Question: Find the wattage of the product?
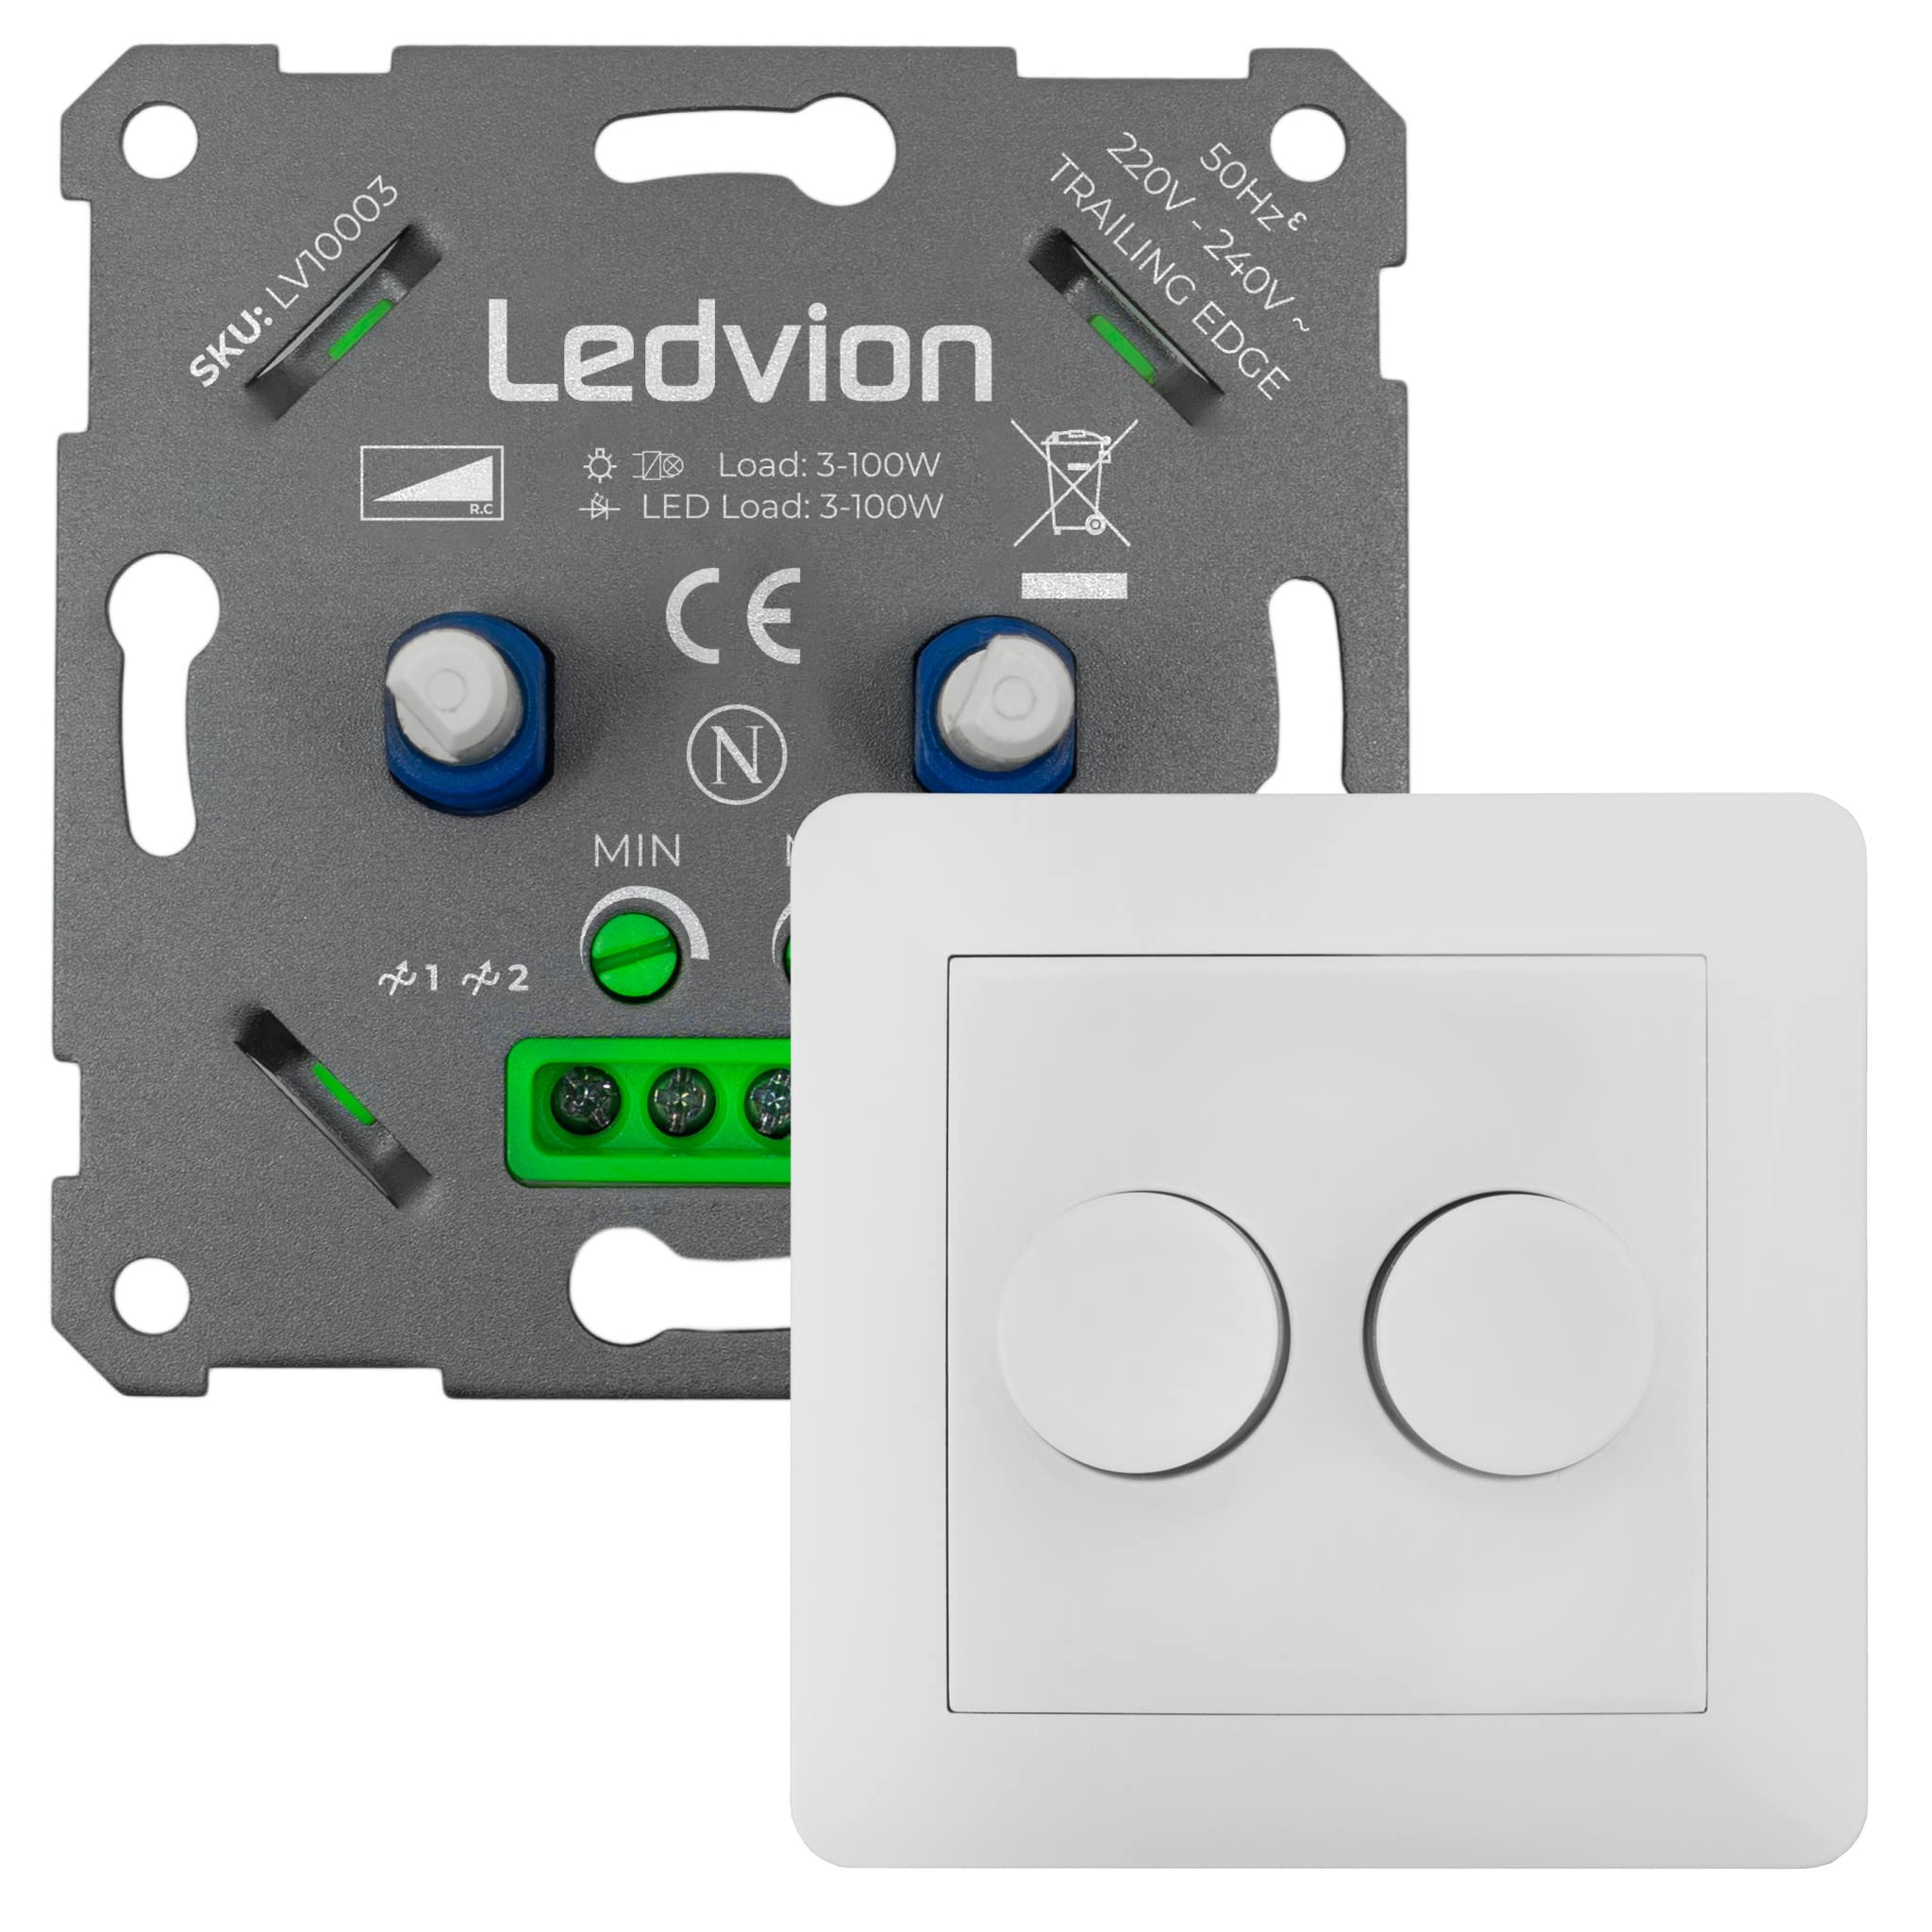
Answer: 100.0 watt